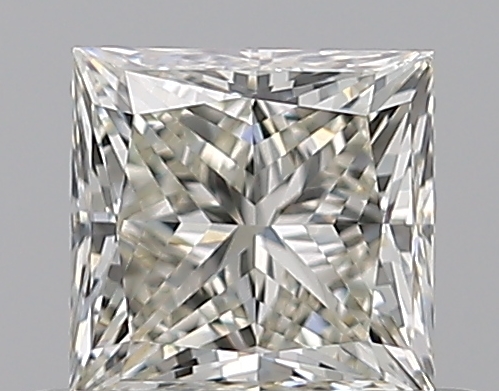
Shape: princess
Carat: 0.5
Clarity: VS2
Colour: K
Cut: VG
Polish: VG
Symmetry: VG
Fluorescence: N
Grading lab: GIA
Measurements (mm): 4.29 x 4.19 x 3.08